Hilliard, Ohio

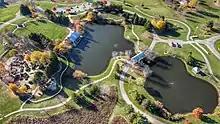
Homestead Metro Park

The Recreation Department oversees approximately 27 parks. The Heritage Rail Trail is in Hilliard with the trail head located in Old Hilliard on Center Street. There are 41 miles of multipurpose trails.